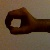
The image shows a hand gesture representing the number 0 in Indian Sign Language.